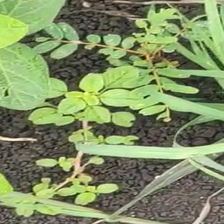
Weed species: Sicklepod_(Senna obtusifolia)